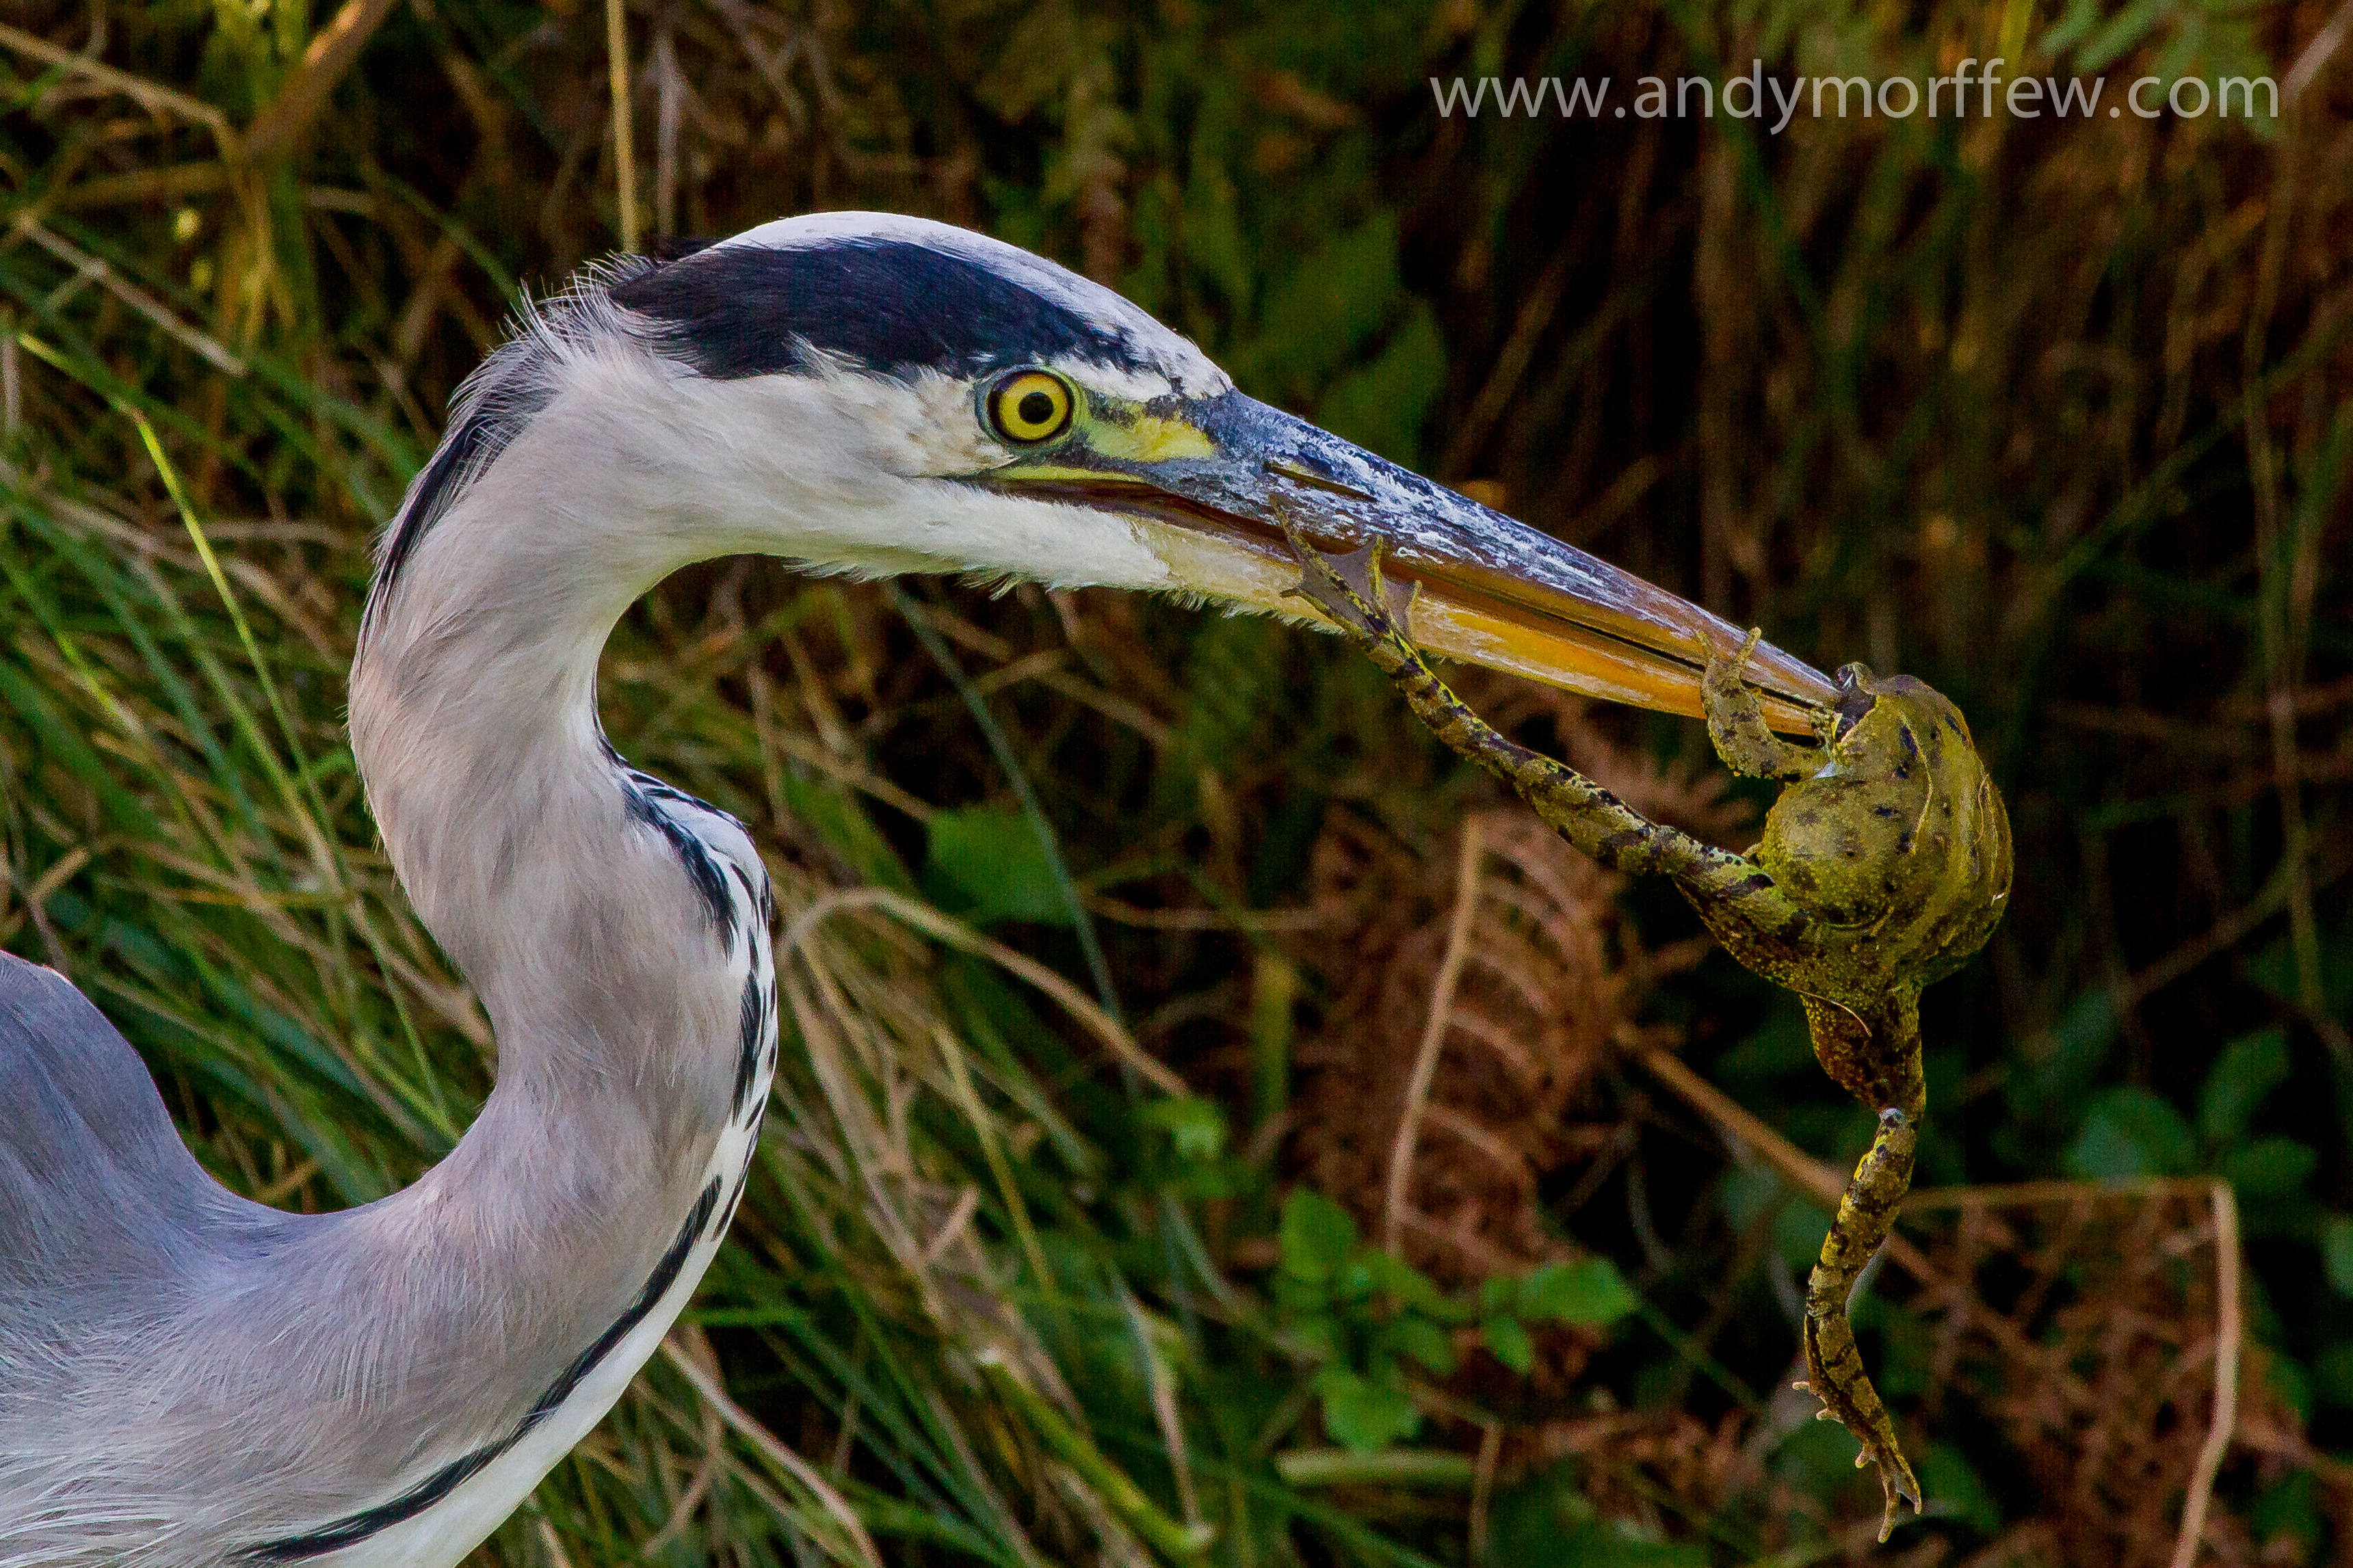
nature, bird, wildlife, beak, frog, fauna, vertebrate, heron, greyheron, andymorffew, morffew, hennysanimals, feistyfrog